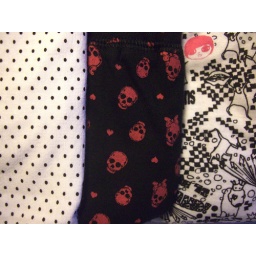
just bought some clothes with cute fabric in the sale for doll clothes...